Comet Holmes

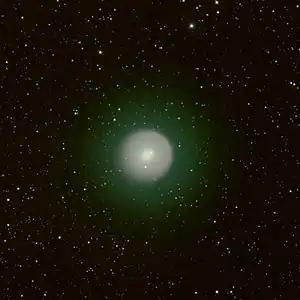

During its 2007 return, Holmes unexpectedly brightened from a magnitude of about 17 to about 2.8 in a period of only 42 hours, making it visible to the naked eye. This represents a change of brightness by a factor of a million and is the largest known outburst by a comet thus far. The outburst took place from October 23 to 24, 2007. The first person reportedly to notice a change was J. A. Henríquez Santana on Tenerife in the Canary Islands; minutes later, Ramón Naves in Barcelona noticed the comet at magnitude 7.3. It became easily visible to the naked eye as a bright yellow "star" in Perseus, and by October 25 17P/Holmes appeared as the third-brightest "star" in that constellation.